Alencar (crater)

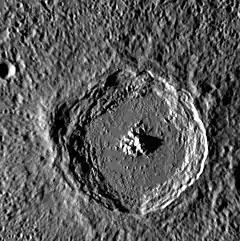
MESSENGER NAC image of Alencar

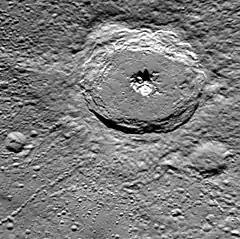
Oblique view of Alencar crater

Alencar is a crater on Mercury. It has a diameter of 120 kilometers. Its name was adopted by the International Astronomical Union (IAU) in 1979. Alencar is named for the Brazilian novel writer José de Alencar, who lived from 1829 to 1877. The crater was first imaged by Mariner 10 in 1974.